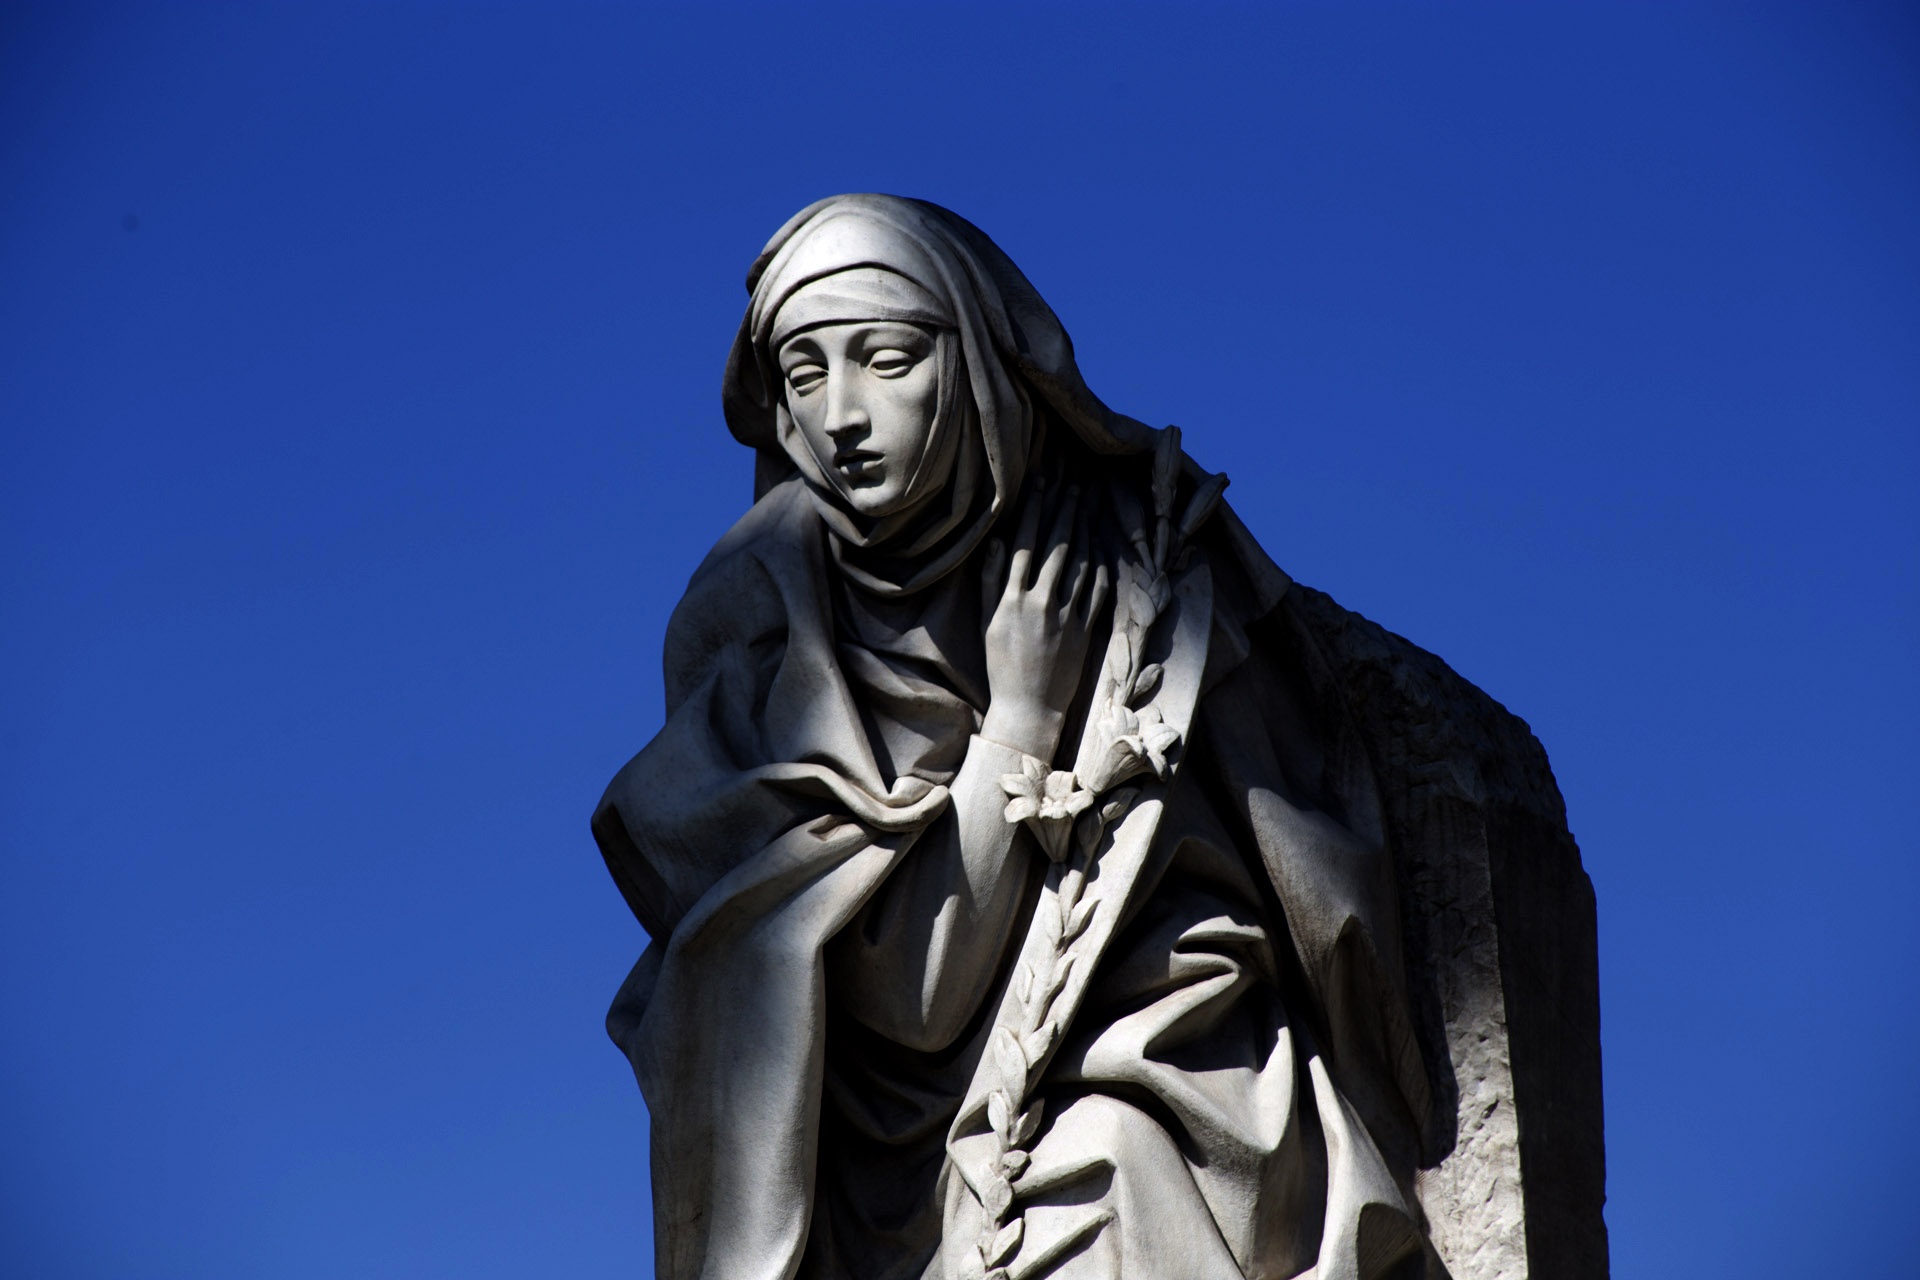
monument, statue, blue, sculpture, art, the vatican, mother teresa, holy angel castle